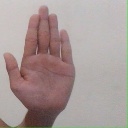
अक्षर: ध